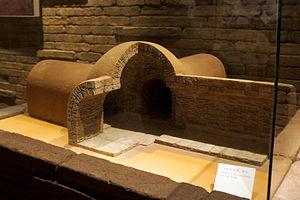
La dynastie Han régna sur la Chine de 206 av. J.-C. à 220 apr. J.-C. Deuxième des dynasties impériales, elle succéda à la dynastie Qin et fut suivie de la période des Trois Royaumes.